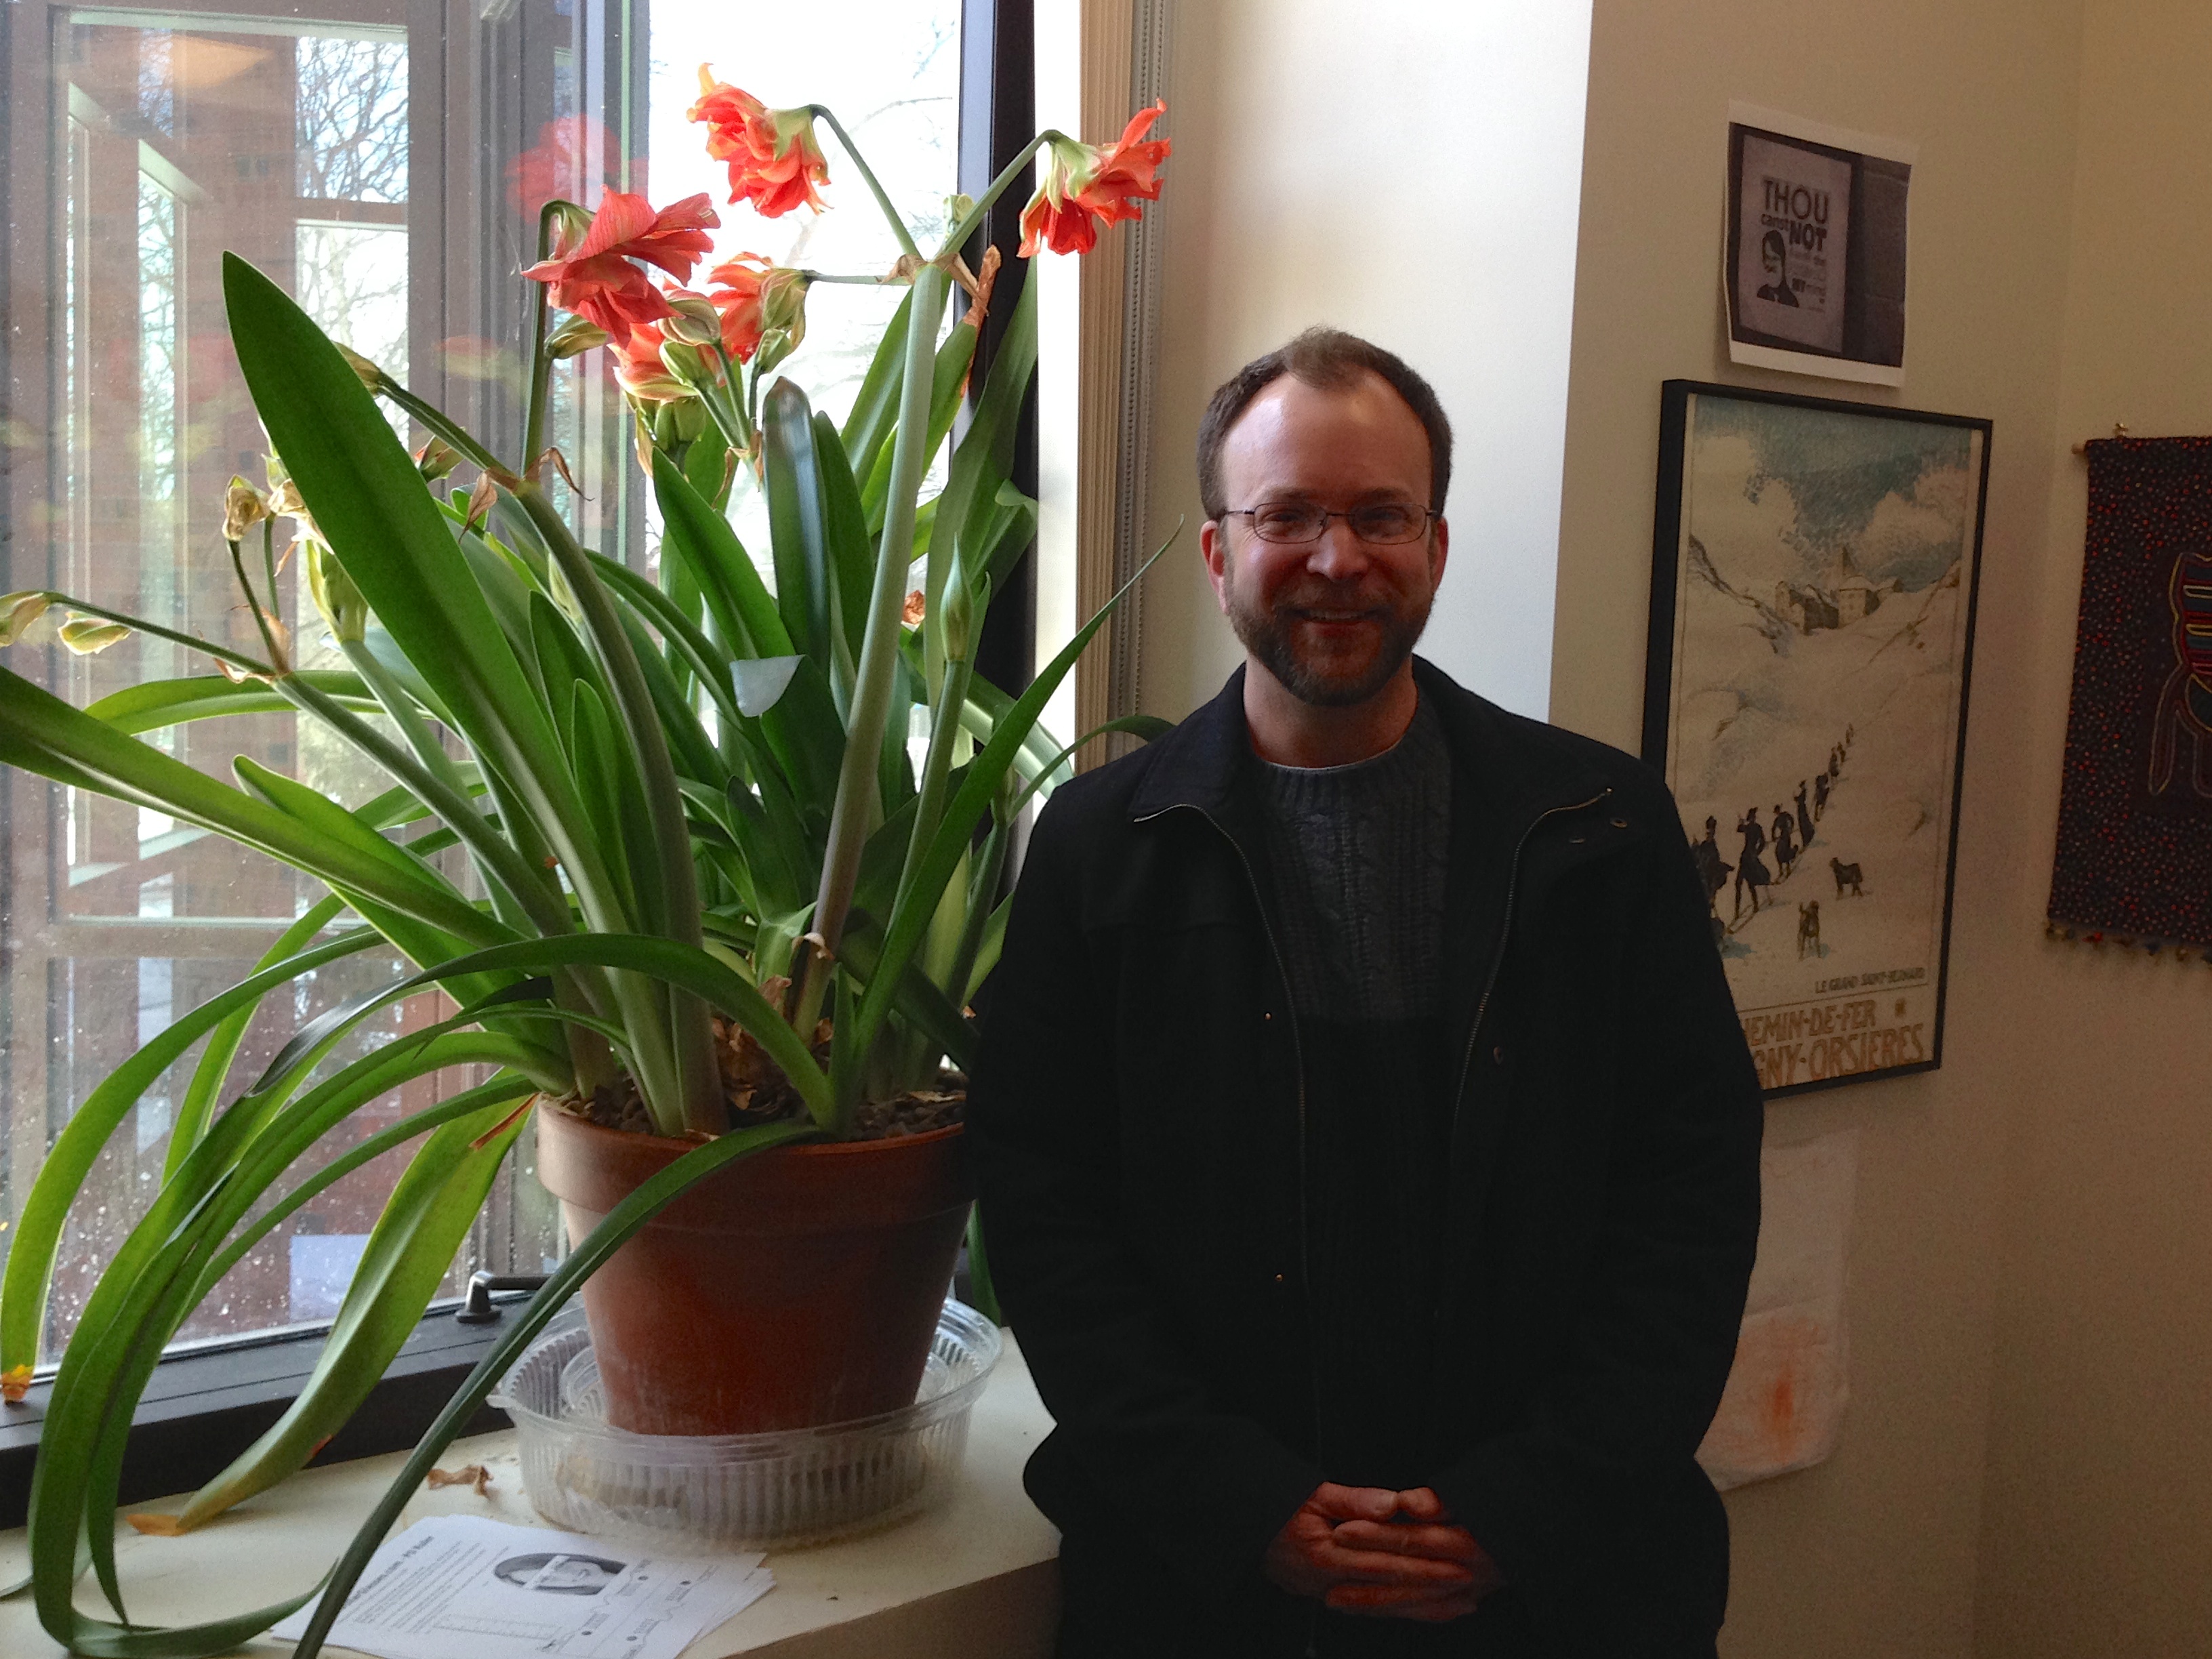
plant, flower, art, floristry, ikebana, floral design, flower arranging